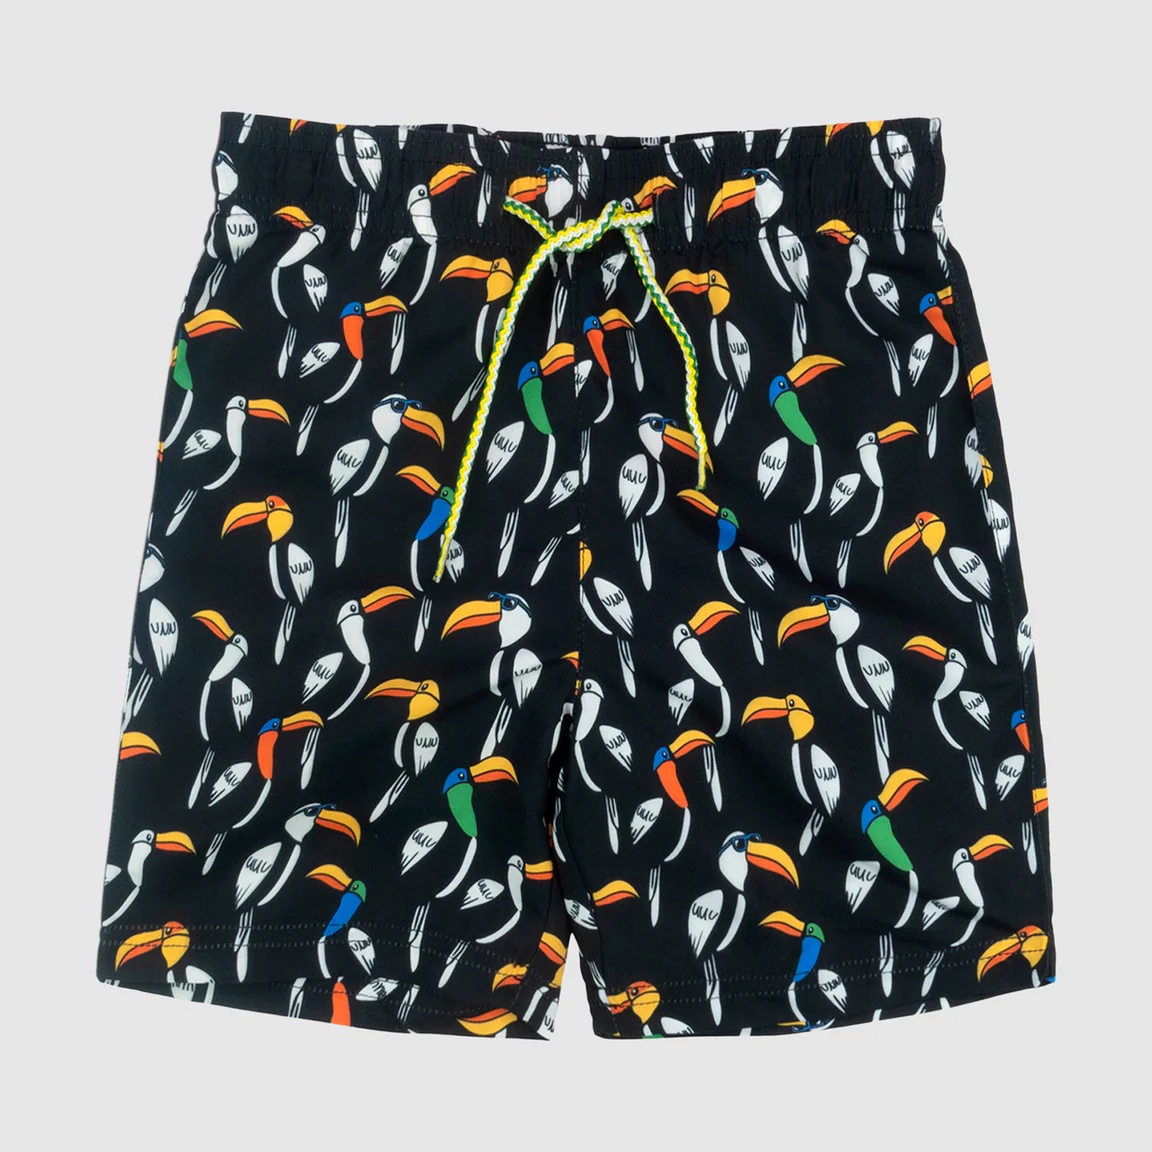
SWIM TRUNK | TOUCAN JUNGLE | APPAMAN
Get him ready for the beach. Pair these adjustable swim trunks with our Long Sleeve rash guard featuring a fashionable, ukulele-strumming Toucan. COMPOSITION: 100% Polyester Imported. CARE INSTRUCTIONS: Rinse immediately after use in water. Machine wash cold. Do not bleach. Tumble dry low and remove immediately, or drip dry in shade. Do not iron. UPF: (Ultraviolet Protection Factor) indicates how much UV (both UVB and UVA) a fabric allows to reach your skin. A UPF 50 fabric blocks 98 percent of the sun’s rays and allows two percent (1/50th) to penetrate, thus reducing your kid exposure risk significantly and enabling them to play safely in the sun!
Brand: Appaman
Category: Software